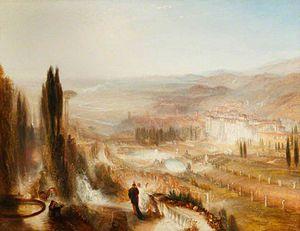
Cicéron, né le 3 janvier 106 av. J.-C. à Arpinum en Italie et assassiné le 7 décembre 43 av. J.-C. à Formies, est un homme d'État romain, un avocat et un écrivain latin.